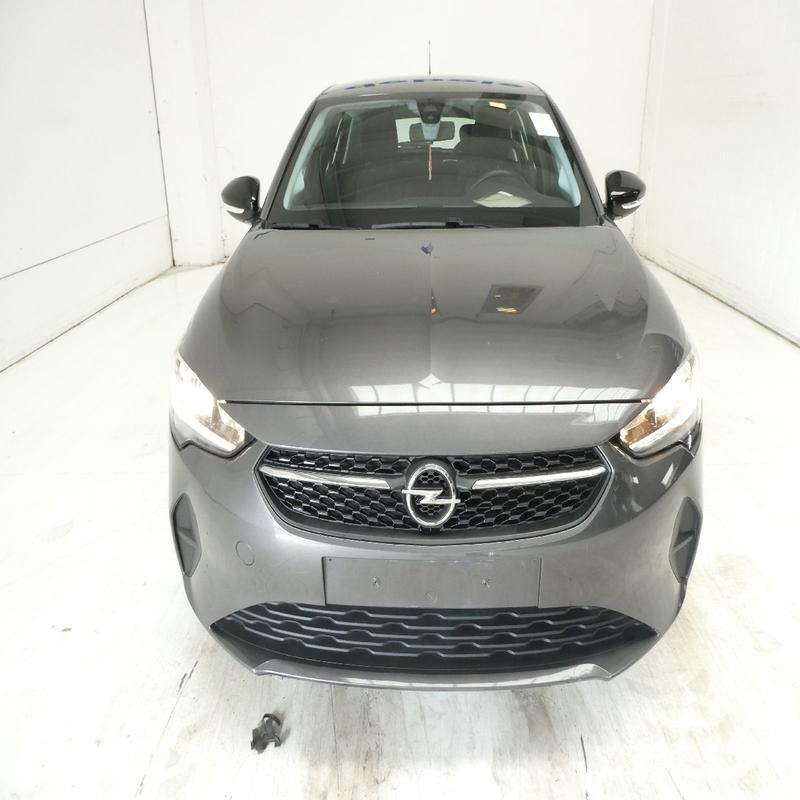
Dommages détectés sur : plaque d'immatriculation avant, capot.
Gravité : majeur